Marilies Flemming

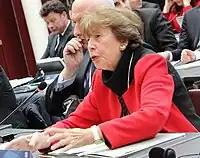
Flemming in March 2015

Flemming joined the Austrian People's Party in 1968 and was a member of the Municipal Council and Landtag of Vienna from 1973 until 1987, after which she became head of the Ministry of Agriculture, Regions and Tourism.